Vladimir Chub

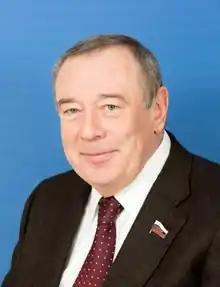

Vladimir Fyodorovich Chub (born 24 July 1948) is a Russian politician who served as Governor of Rostov Oblast from 1991 until 2010. He was appointed governor in October 1991 and later that year won an election for the post by a large majority. He was re-elected in 1996 and 2001. He was appointed to the Federation Council in 1993. Prior to his governorship, he was First Secretary of the CPSU committee of Proletarian district of Rostov. He is a member of the United Russia party, formerly a member of NDR, and OKS. His administration takes a strong stance against illegal political activity. "Chub" is of Ukrainian ancestry.